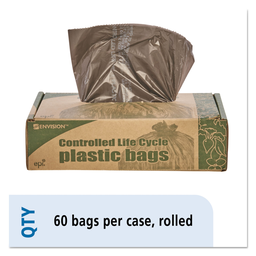
Label: plastic